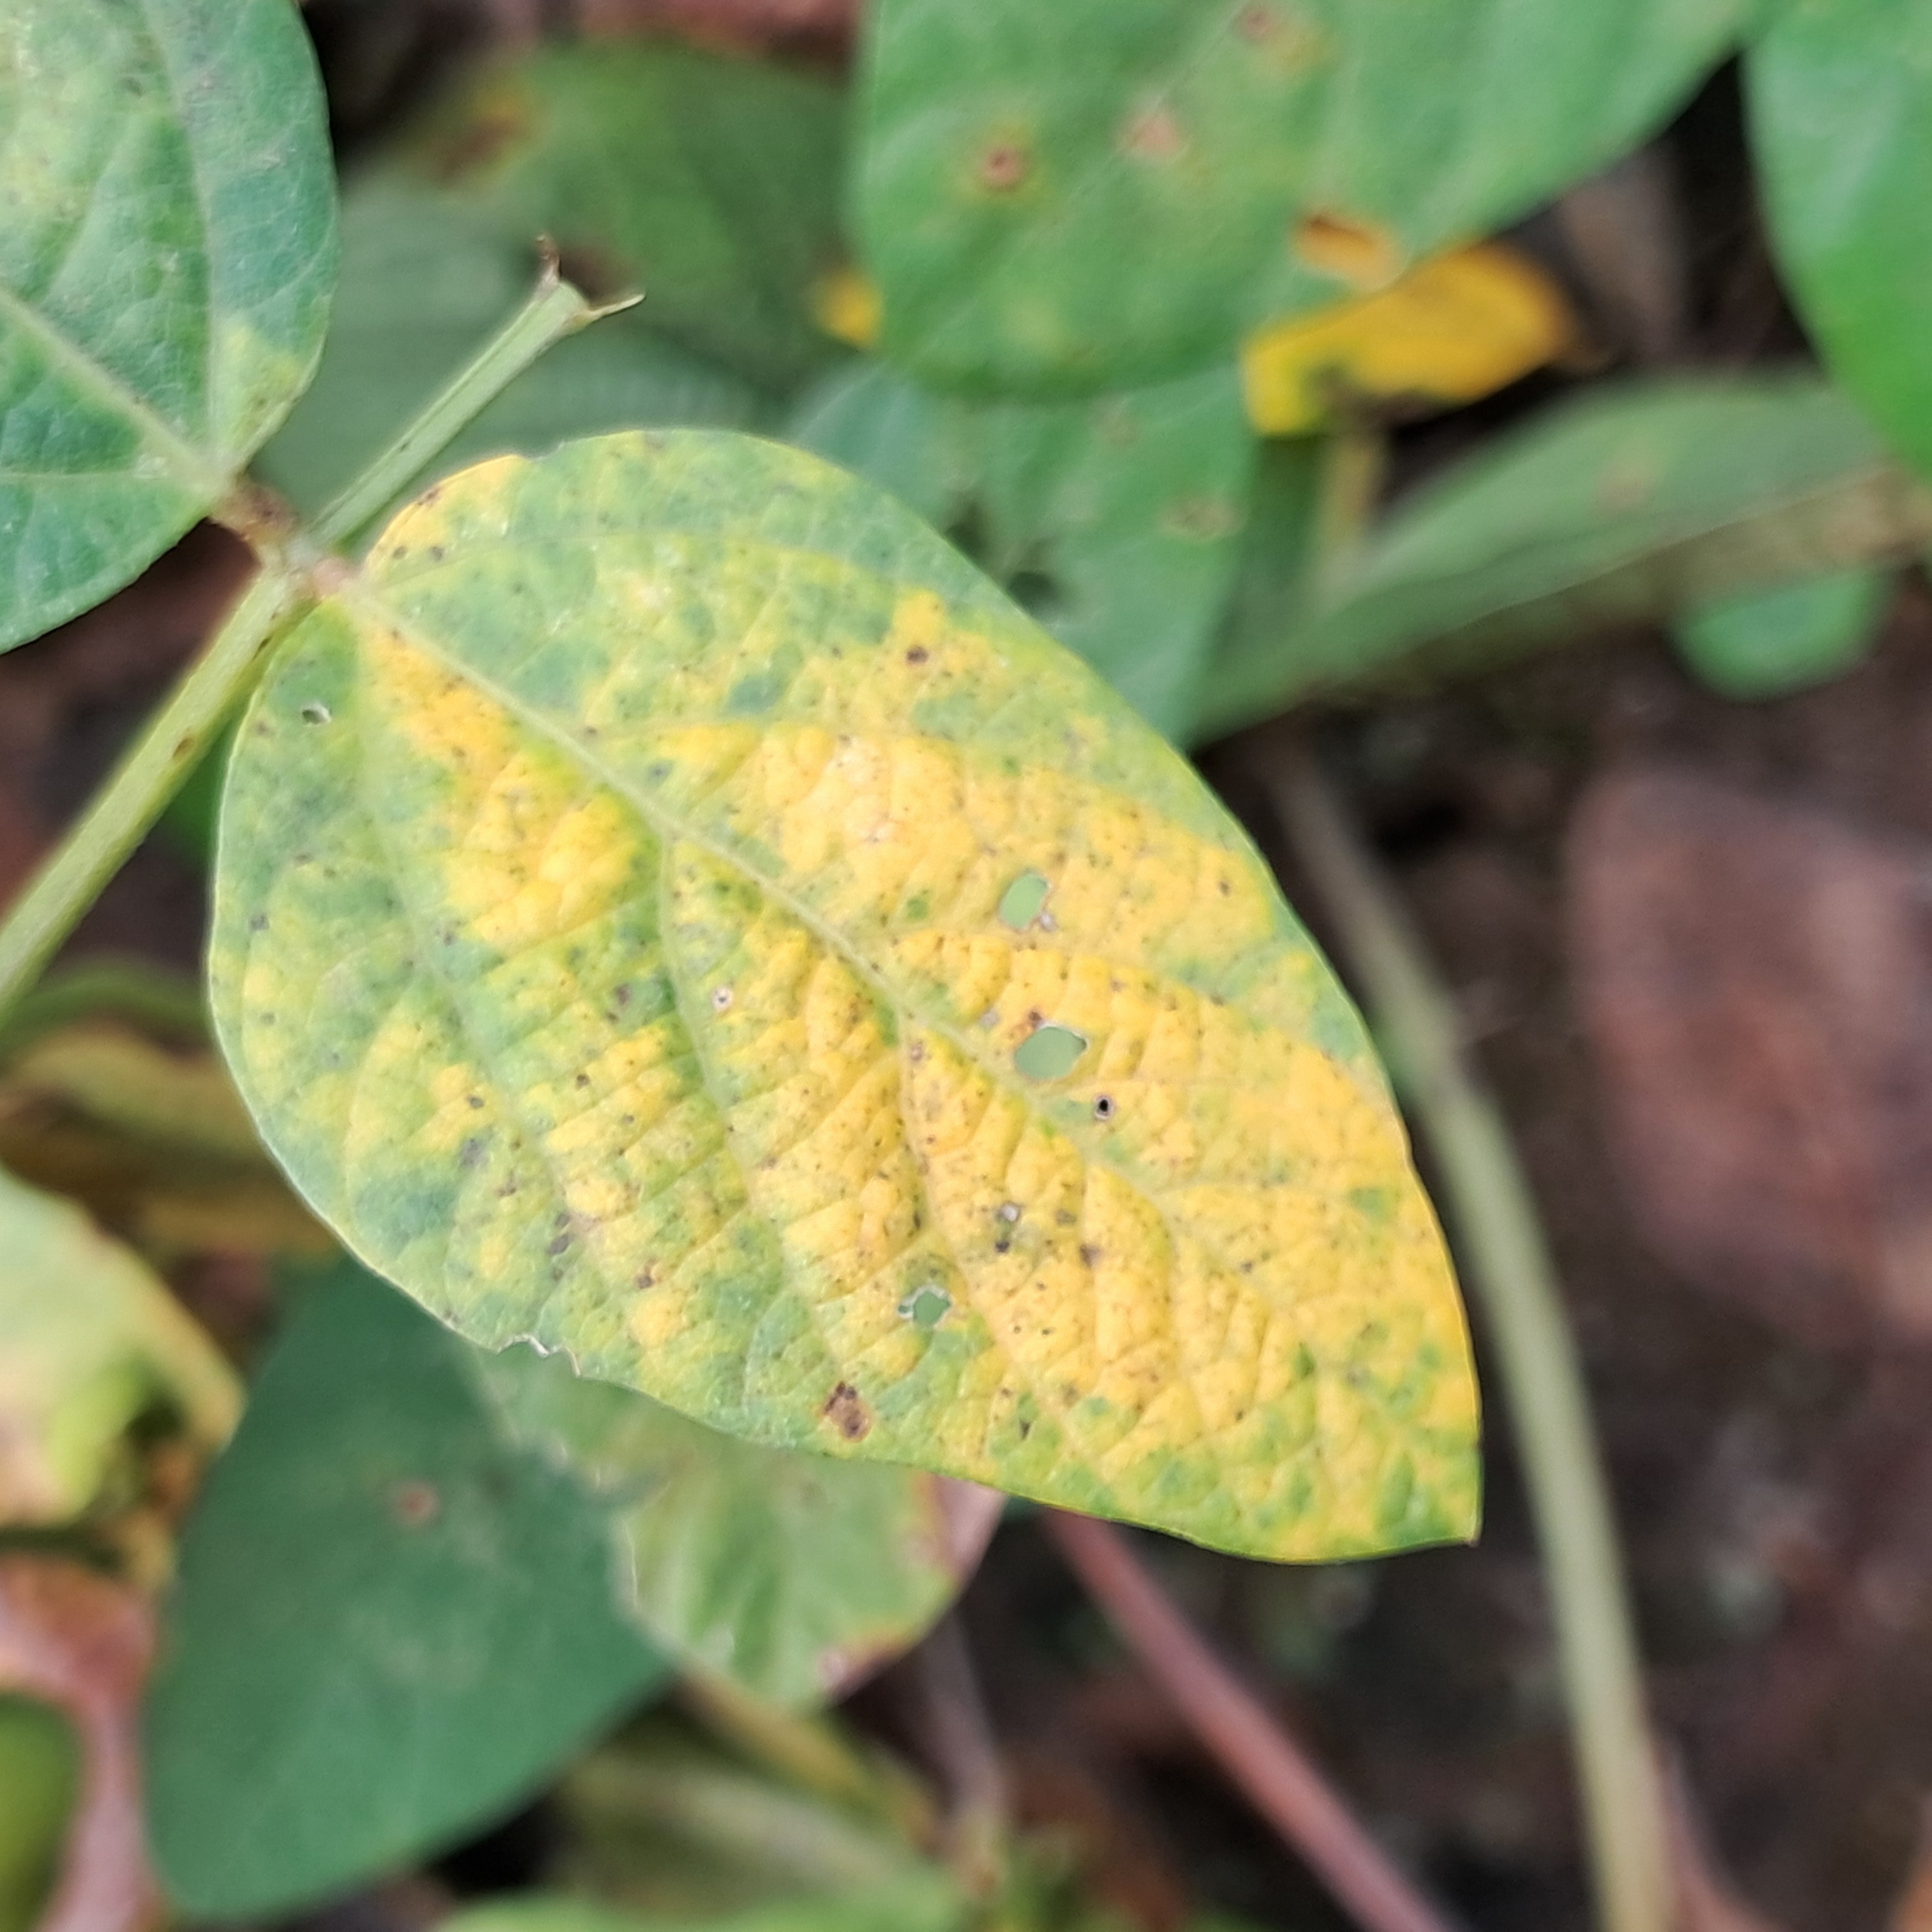
Label: Mosaic